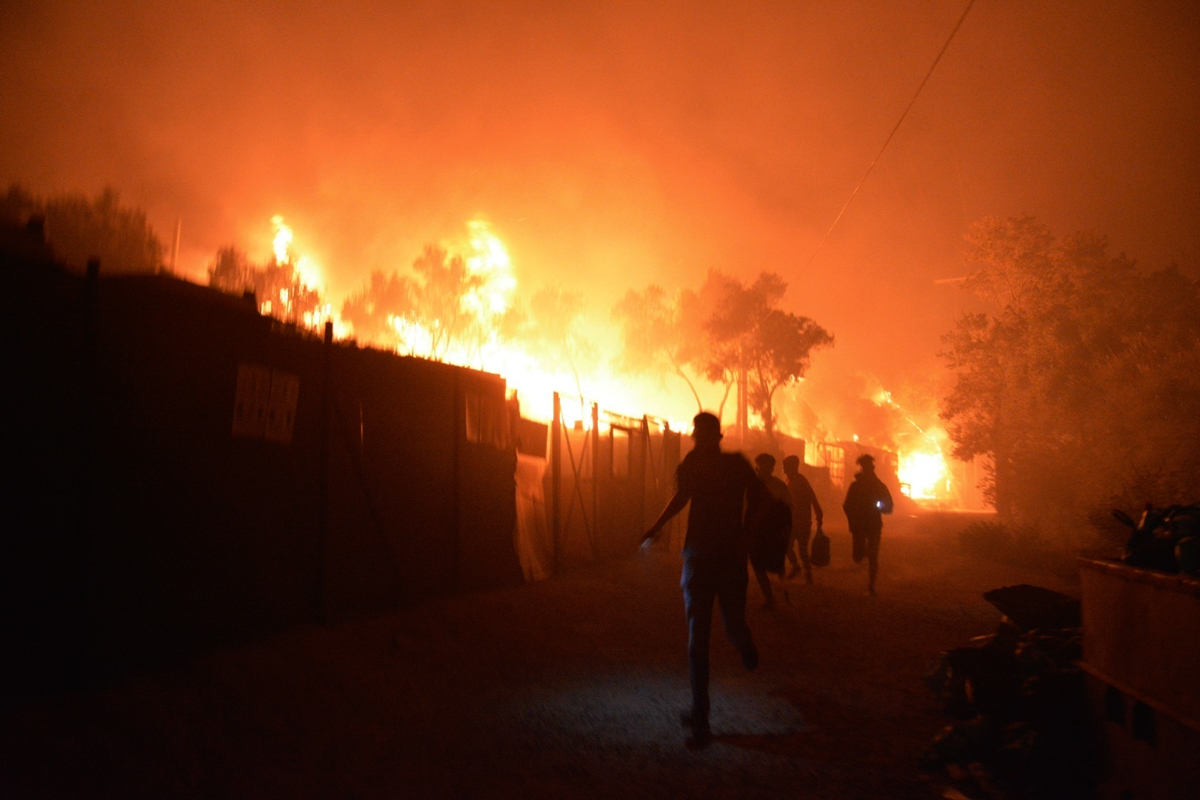
Fire: yes
Smoke: no